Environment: real
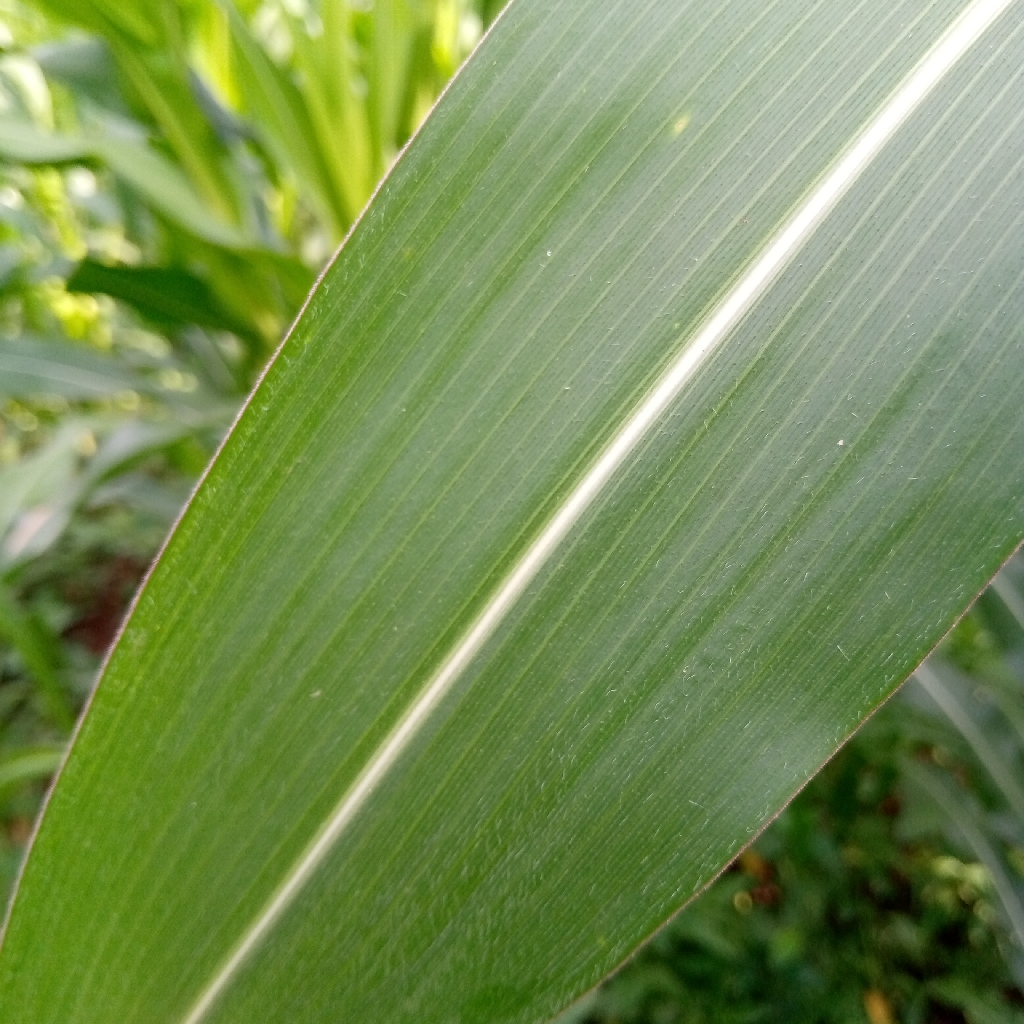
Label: healthy